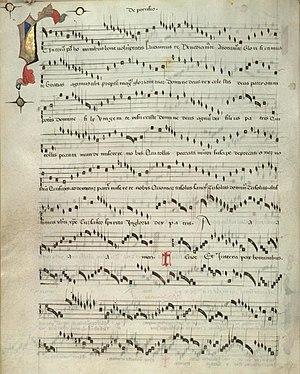
Modena BE α. 5,25
Polyphonic Music of the Fourteenth Century est un ouvrage constitué de 24 volumes, paru entre 1956 et 1991 aux Éditions de l'Oiseau-Lyre, qui présente en notation moderne le répertoire complet de la musique polyphonique du XIVᵉ siècle, soit plus de 2 000 pièces.